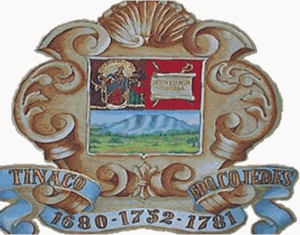
Tinaco est l'une des 9 municipalités de l'État de Cojedes au Venezuela. Son chef-lieu est Tinaco. En 2011, la population s'élève à 32 564 habitants.